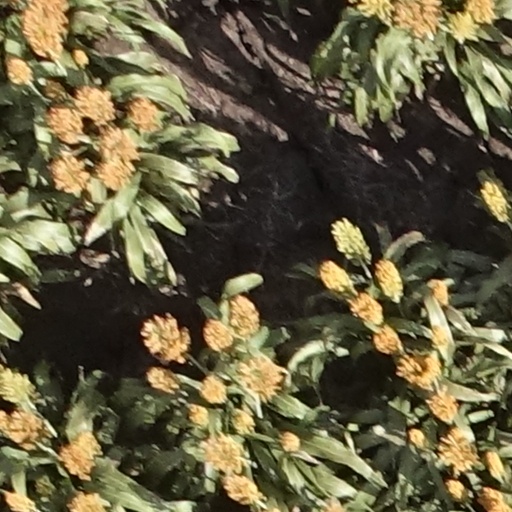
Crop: sorghum